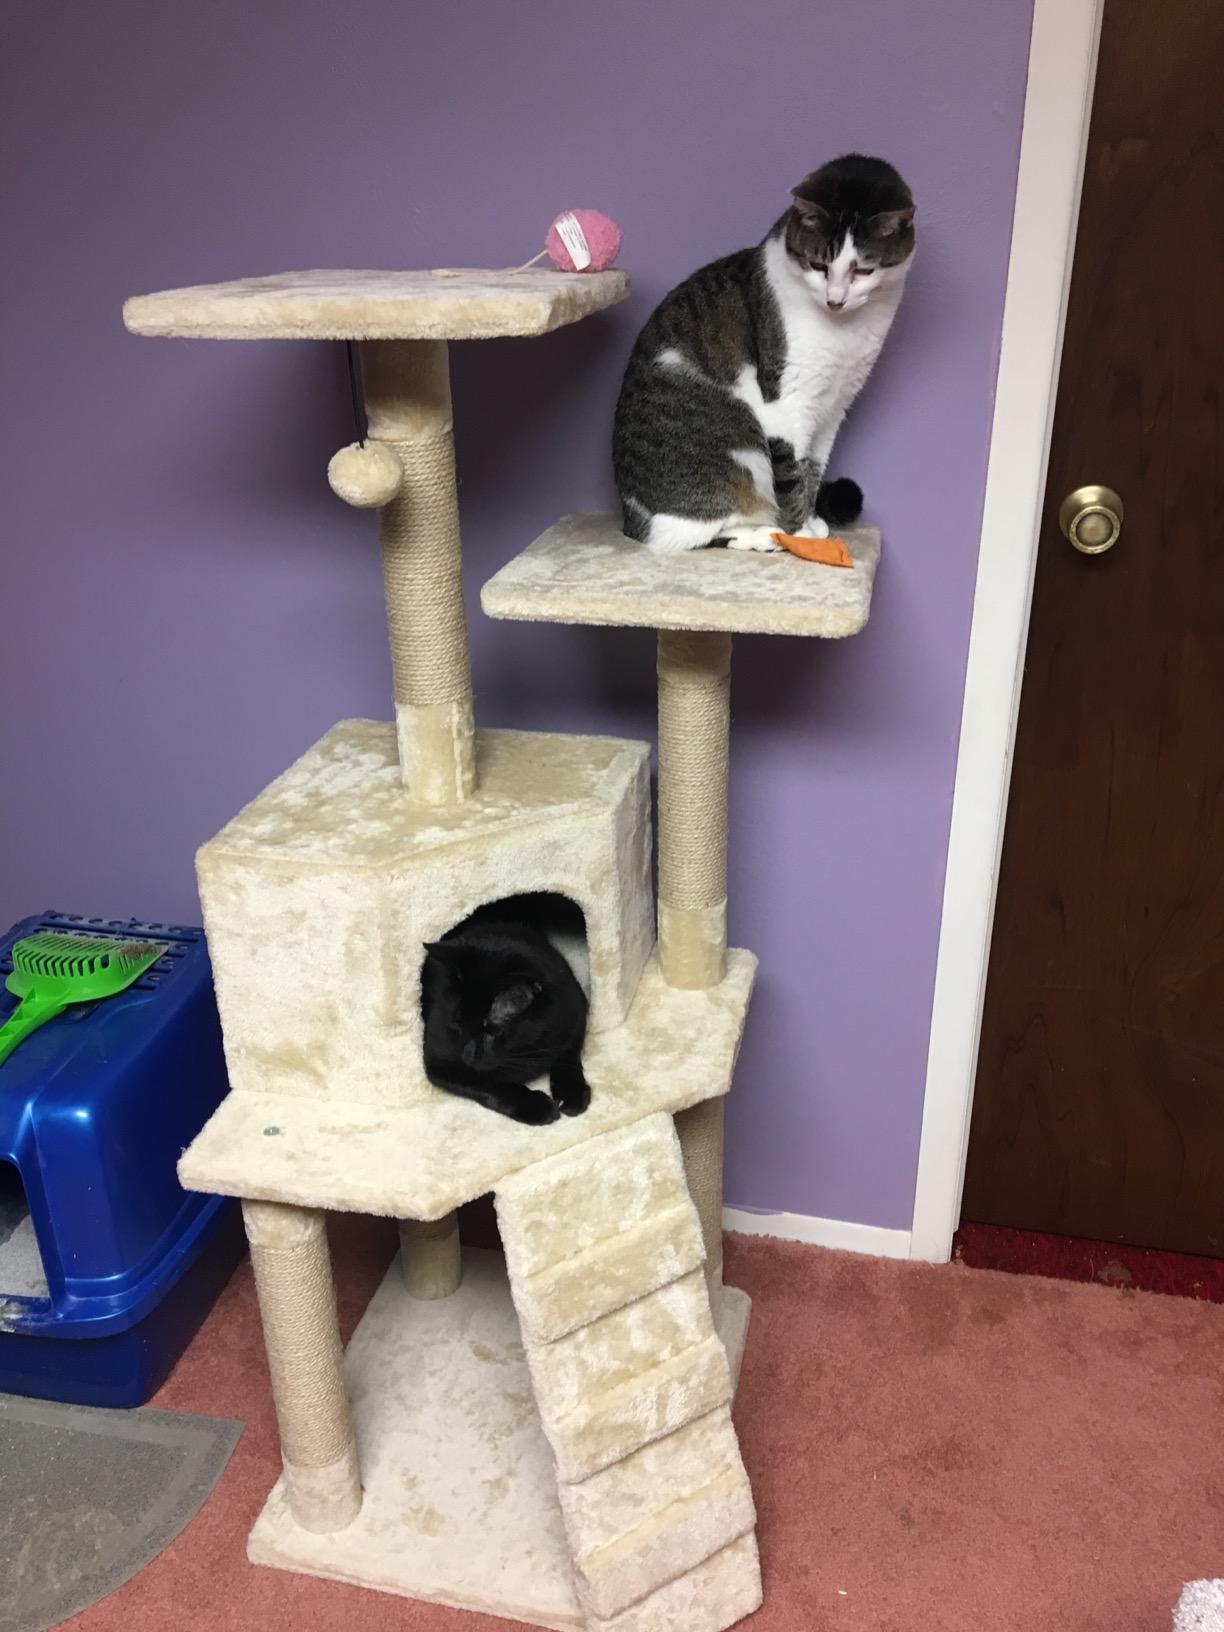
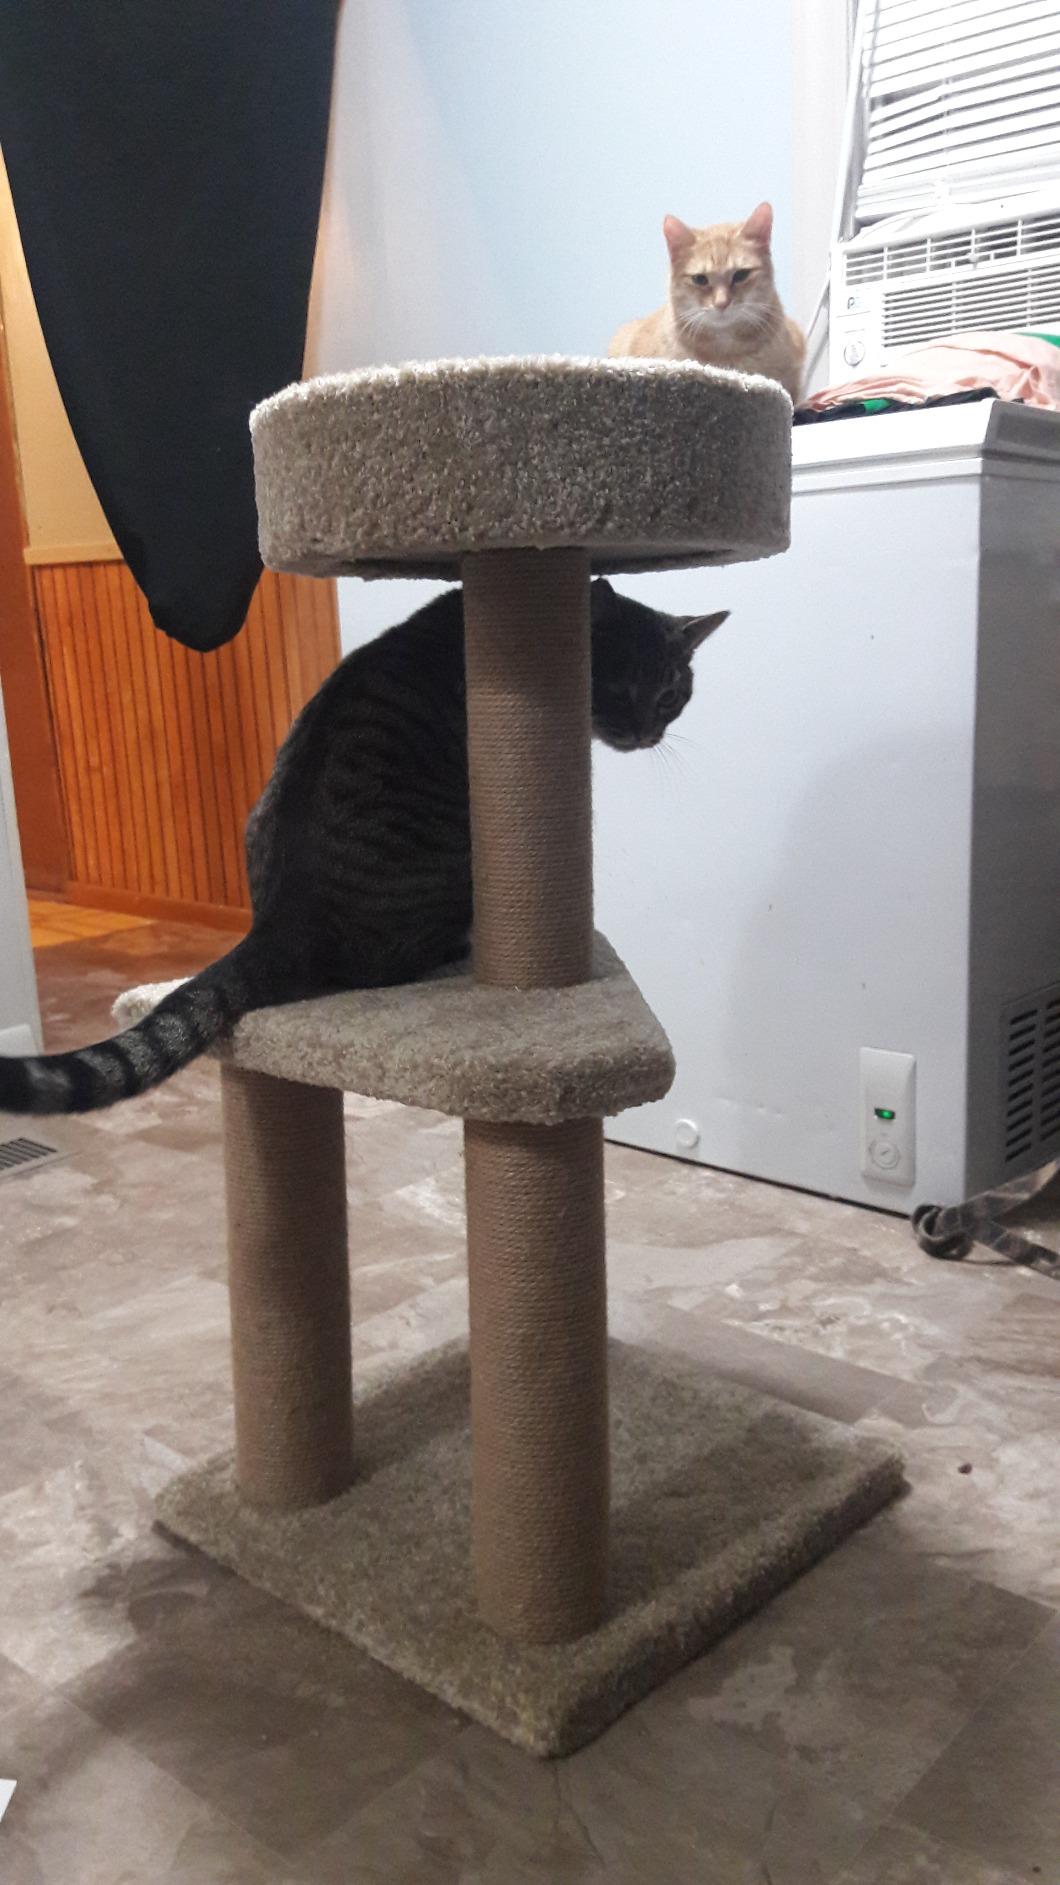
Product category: items_cat tree
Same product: no